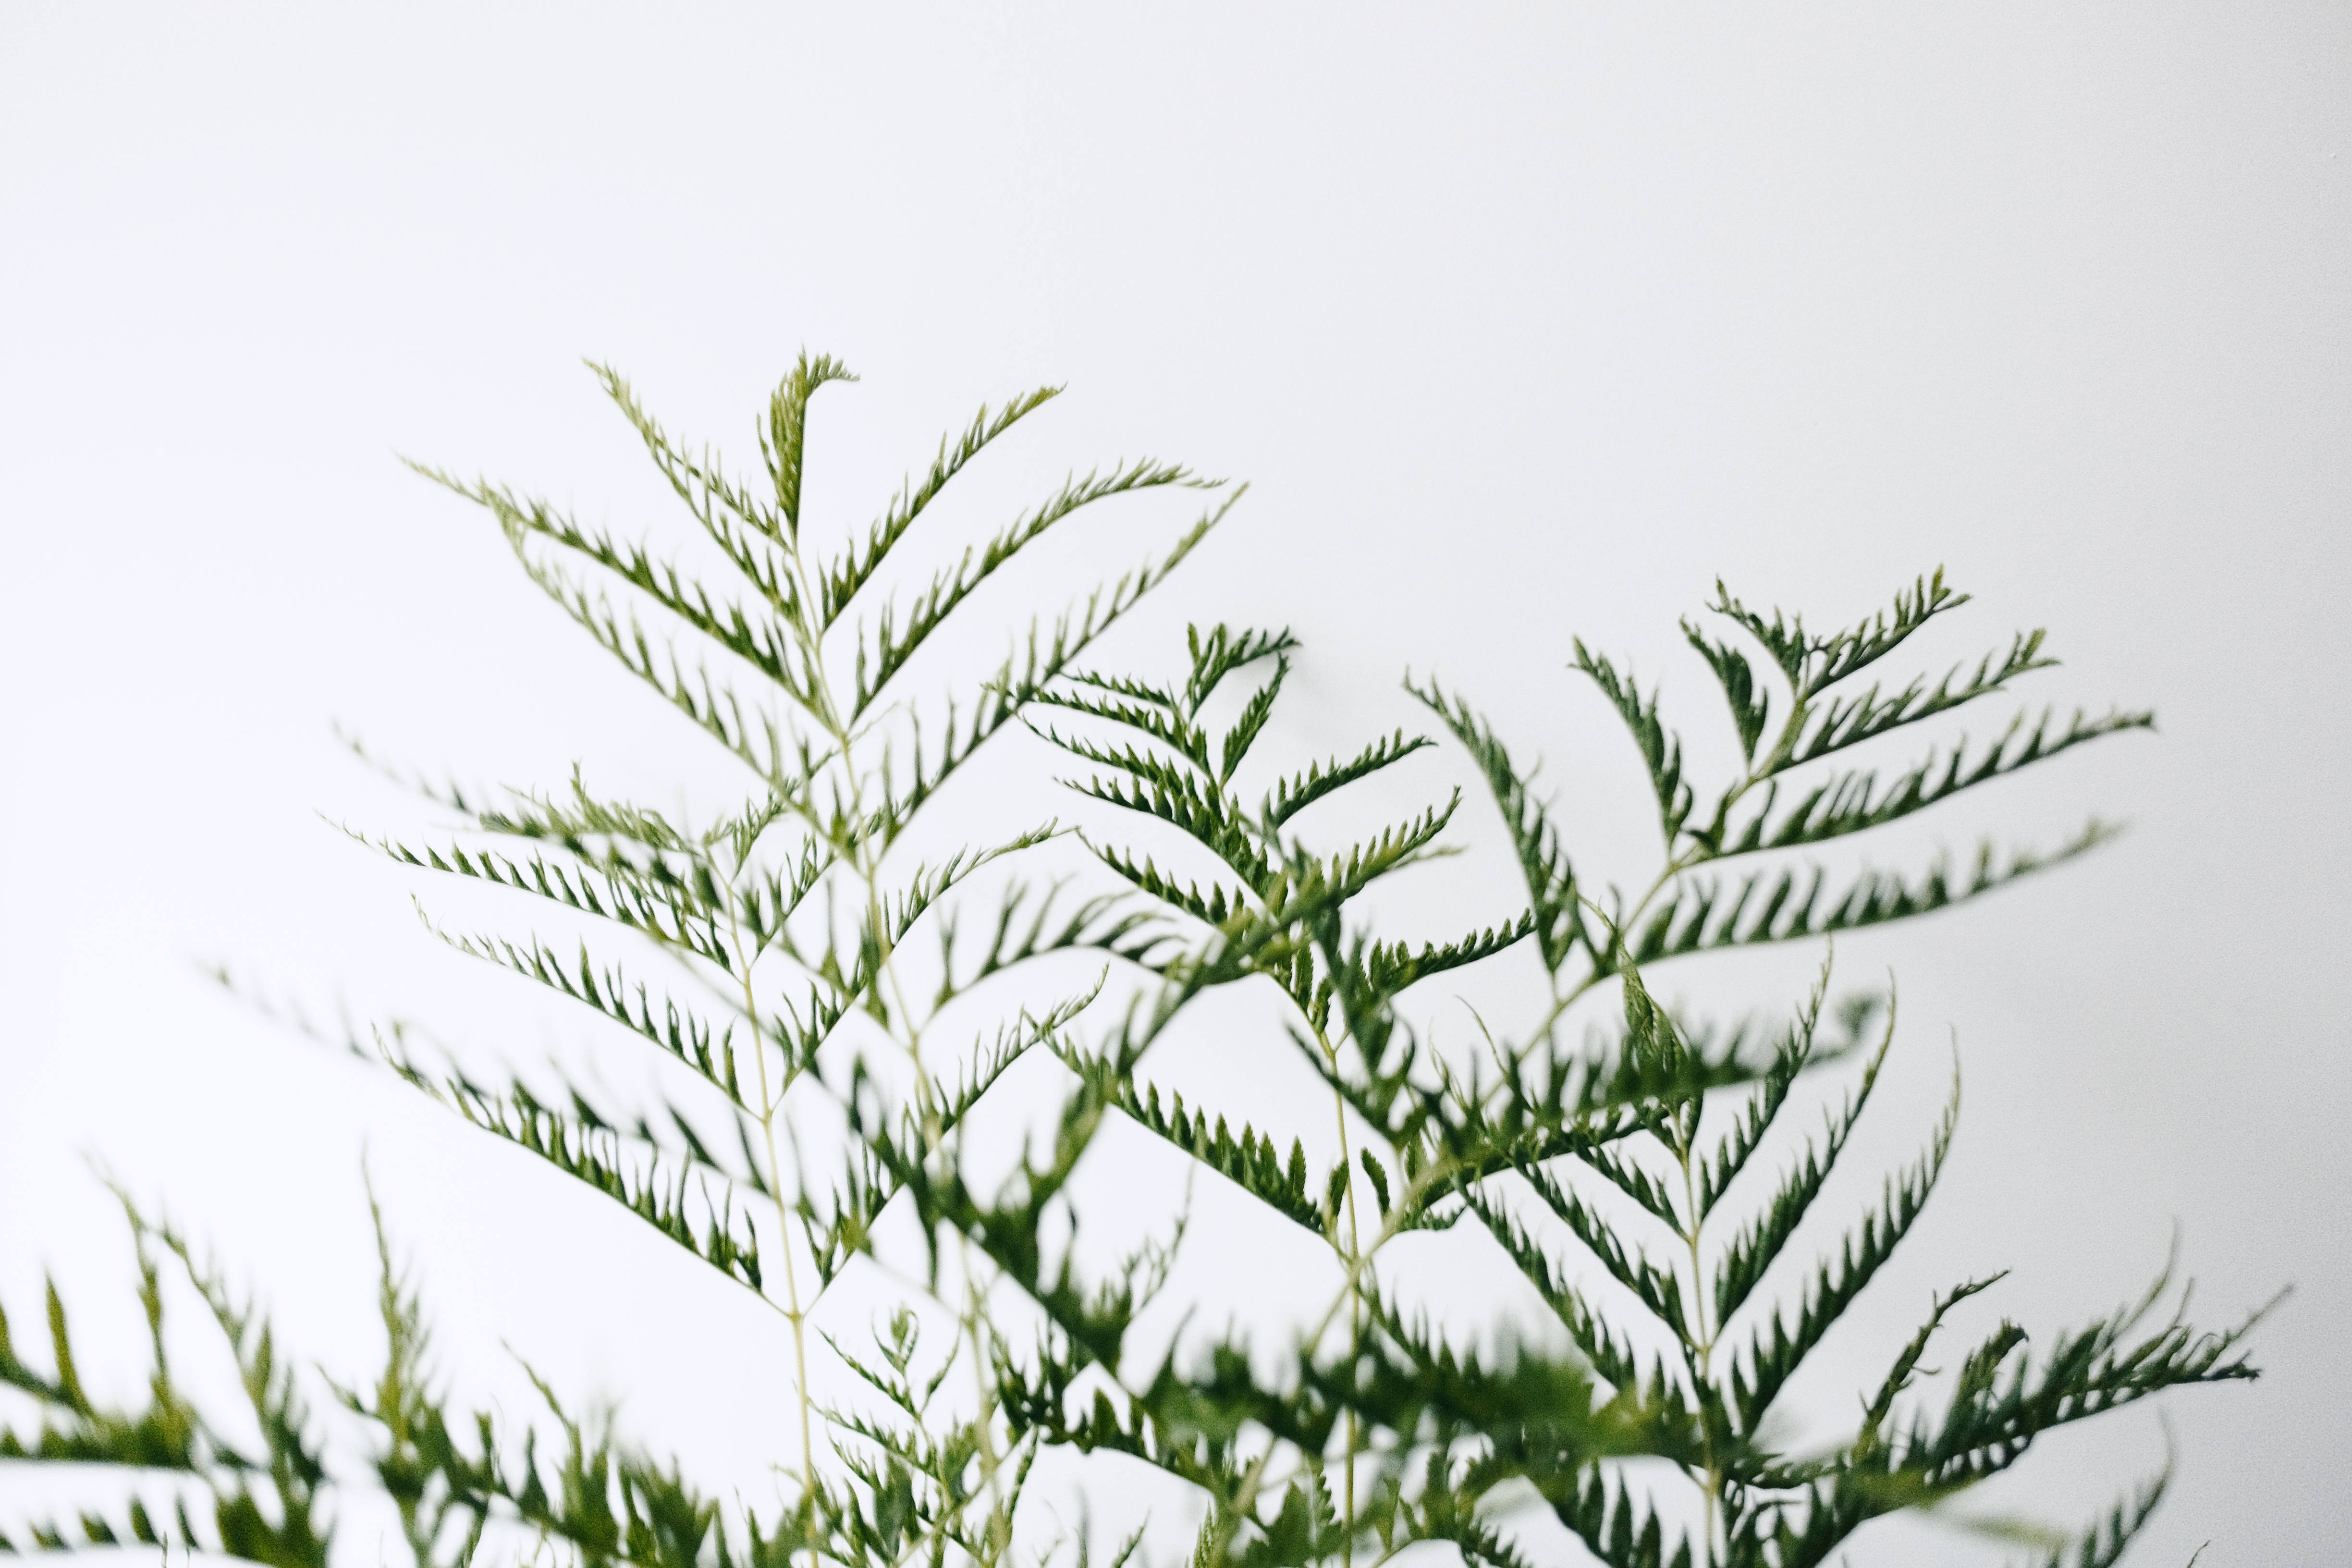
tree, grass, branch, plant, leaf, flower, green, botany, fir, flora, twig, minimal, ecosystem, grass family, plant stem, land plant, arecales